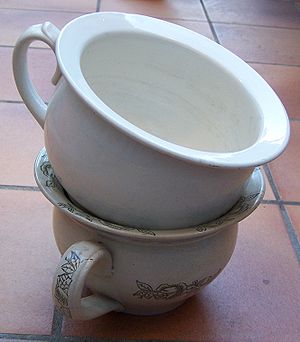
Natpotte
To natpotter
En natpotte er en potte til urin og afføring. Potten benyttes om natten.